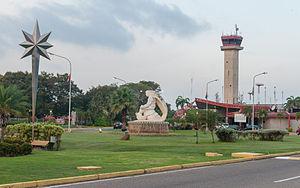
Maracaibo ou Maracaïbo est une ville du Venezuela et la capitale de l'État de Zulia. Elle est située à l'entrée du lac Maracaibo, à 514 km à l'ouest de Caracas. La population de son aire urbaine était estimée à 1 551 539 habitants en 2011. Maracaibo, dont l'économie repose sur l'exploitation du pétrole du lac Maracaibo, est la deuxième plus grande ville du Venezuela après la capitale.
L'aéroport international La Chinita est un aéroport qui dessert la ville de Maracaibo dans l'État de Zulia au Venezuela.